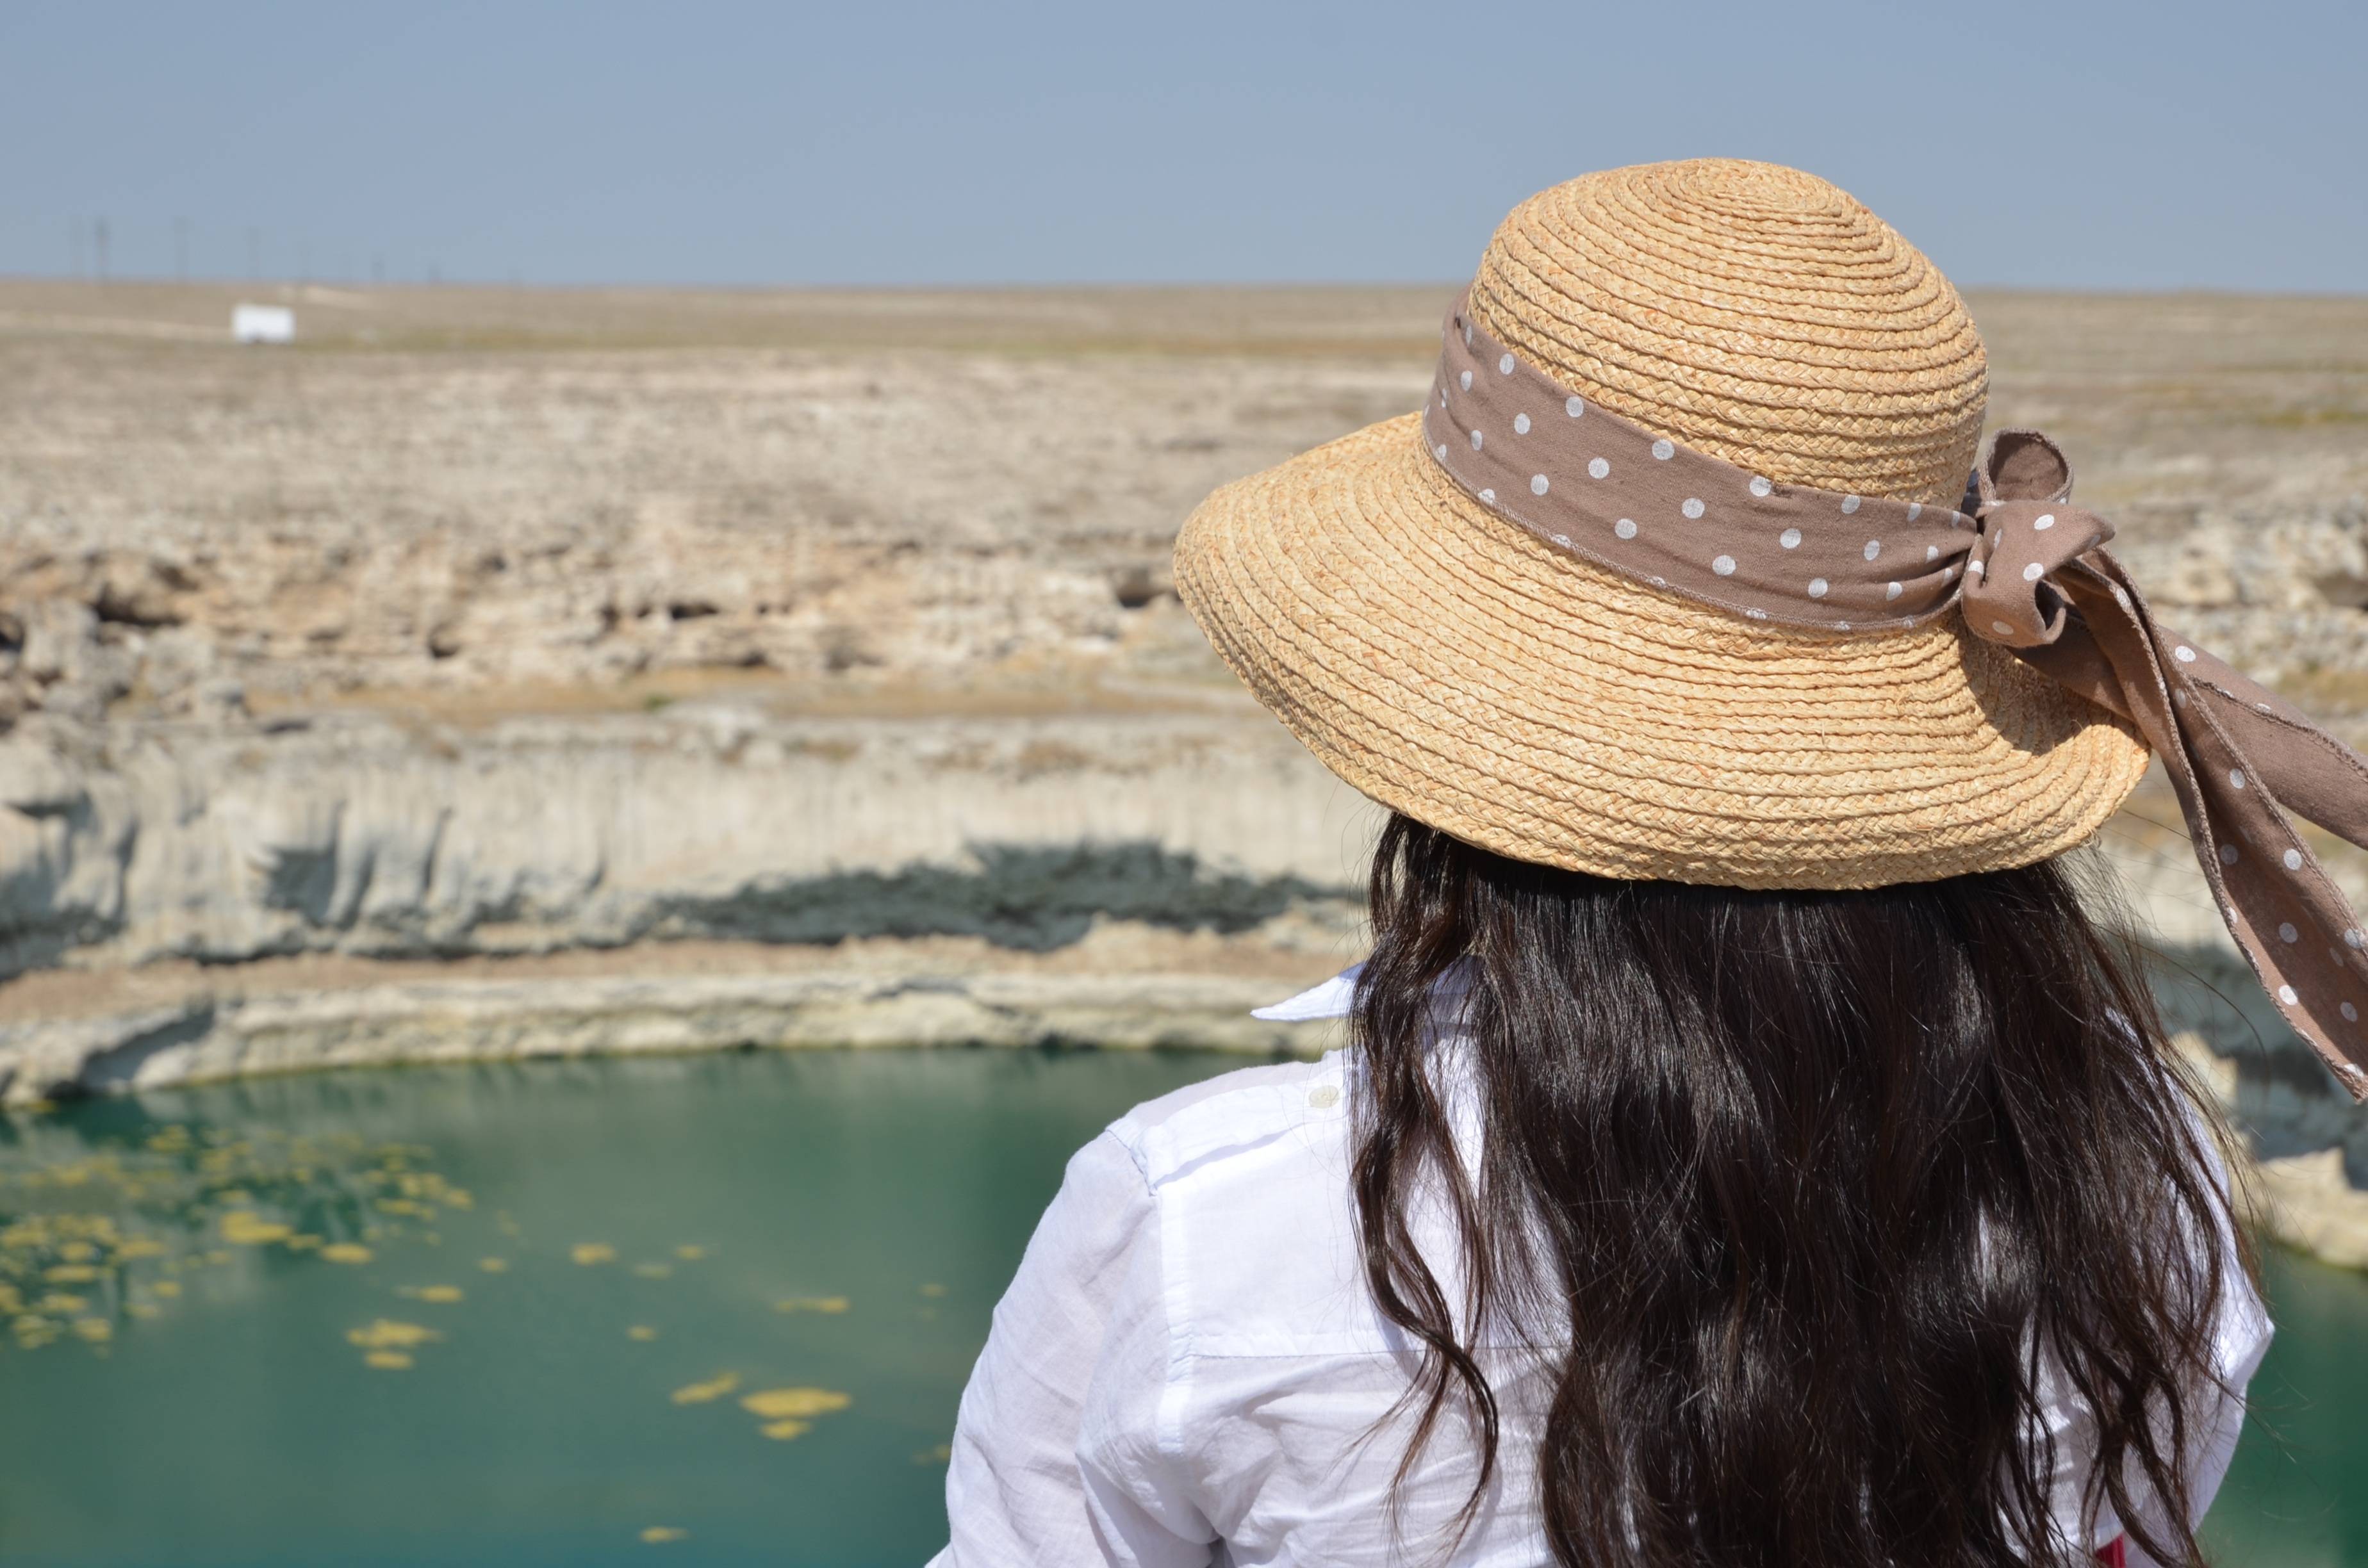
hair, hat, clothing, agriculture, turkey, konya, sinkhole, fashion accessory, obruck